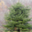
Label: pine_tree